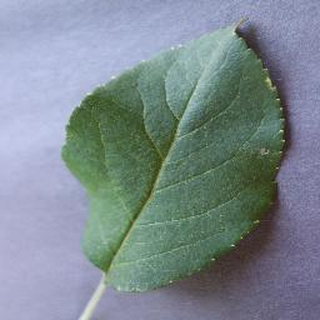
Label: healthy_apple